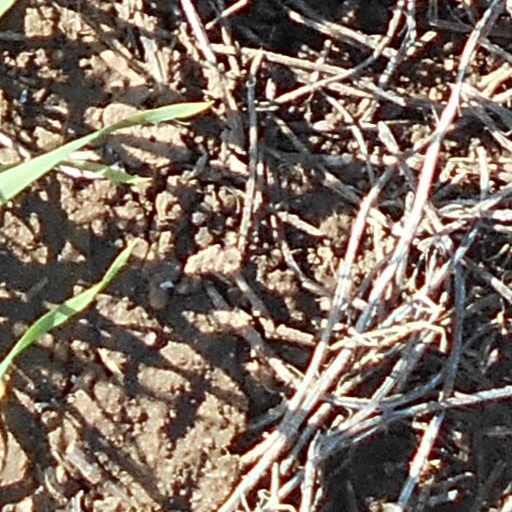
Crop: wheat